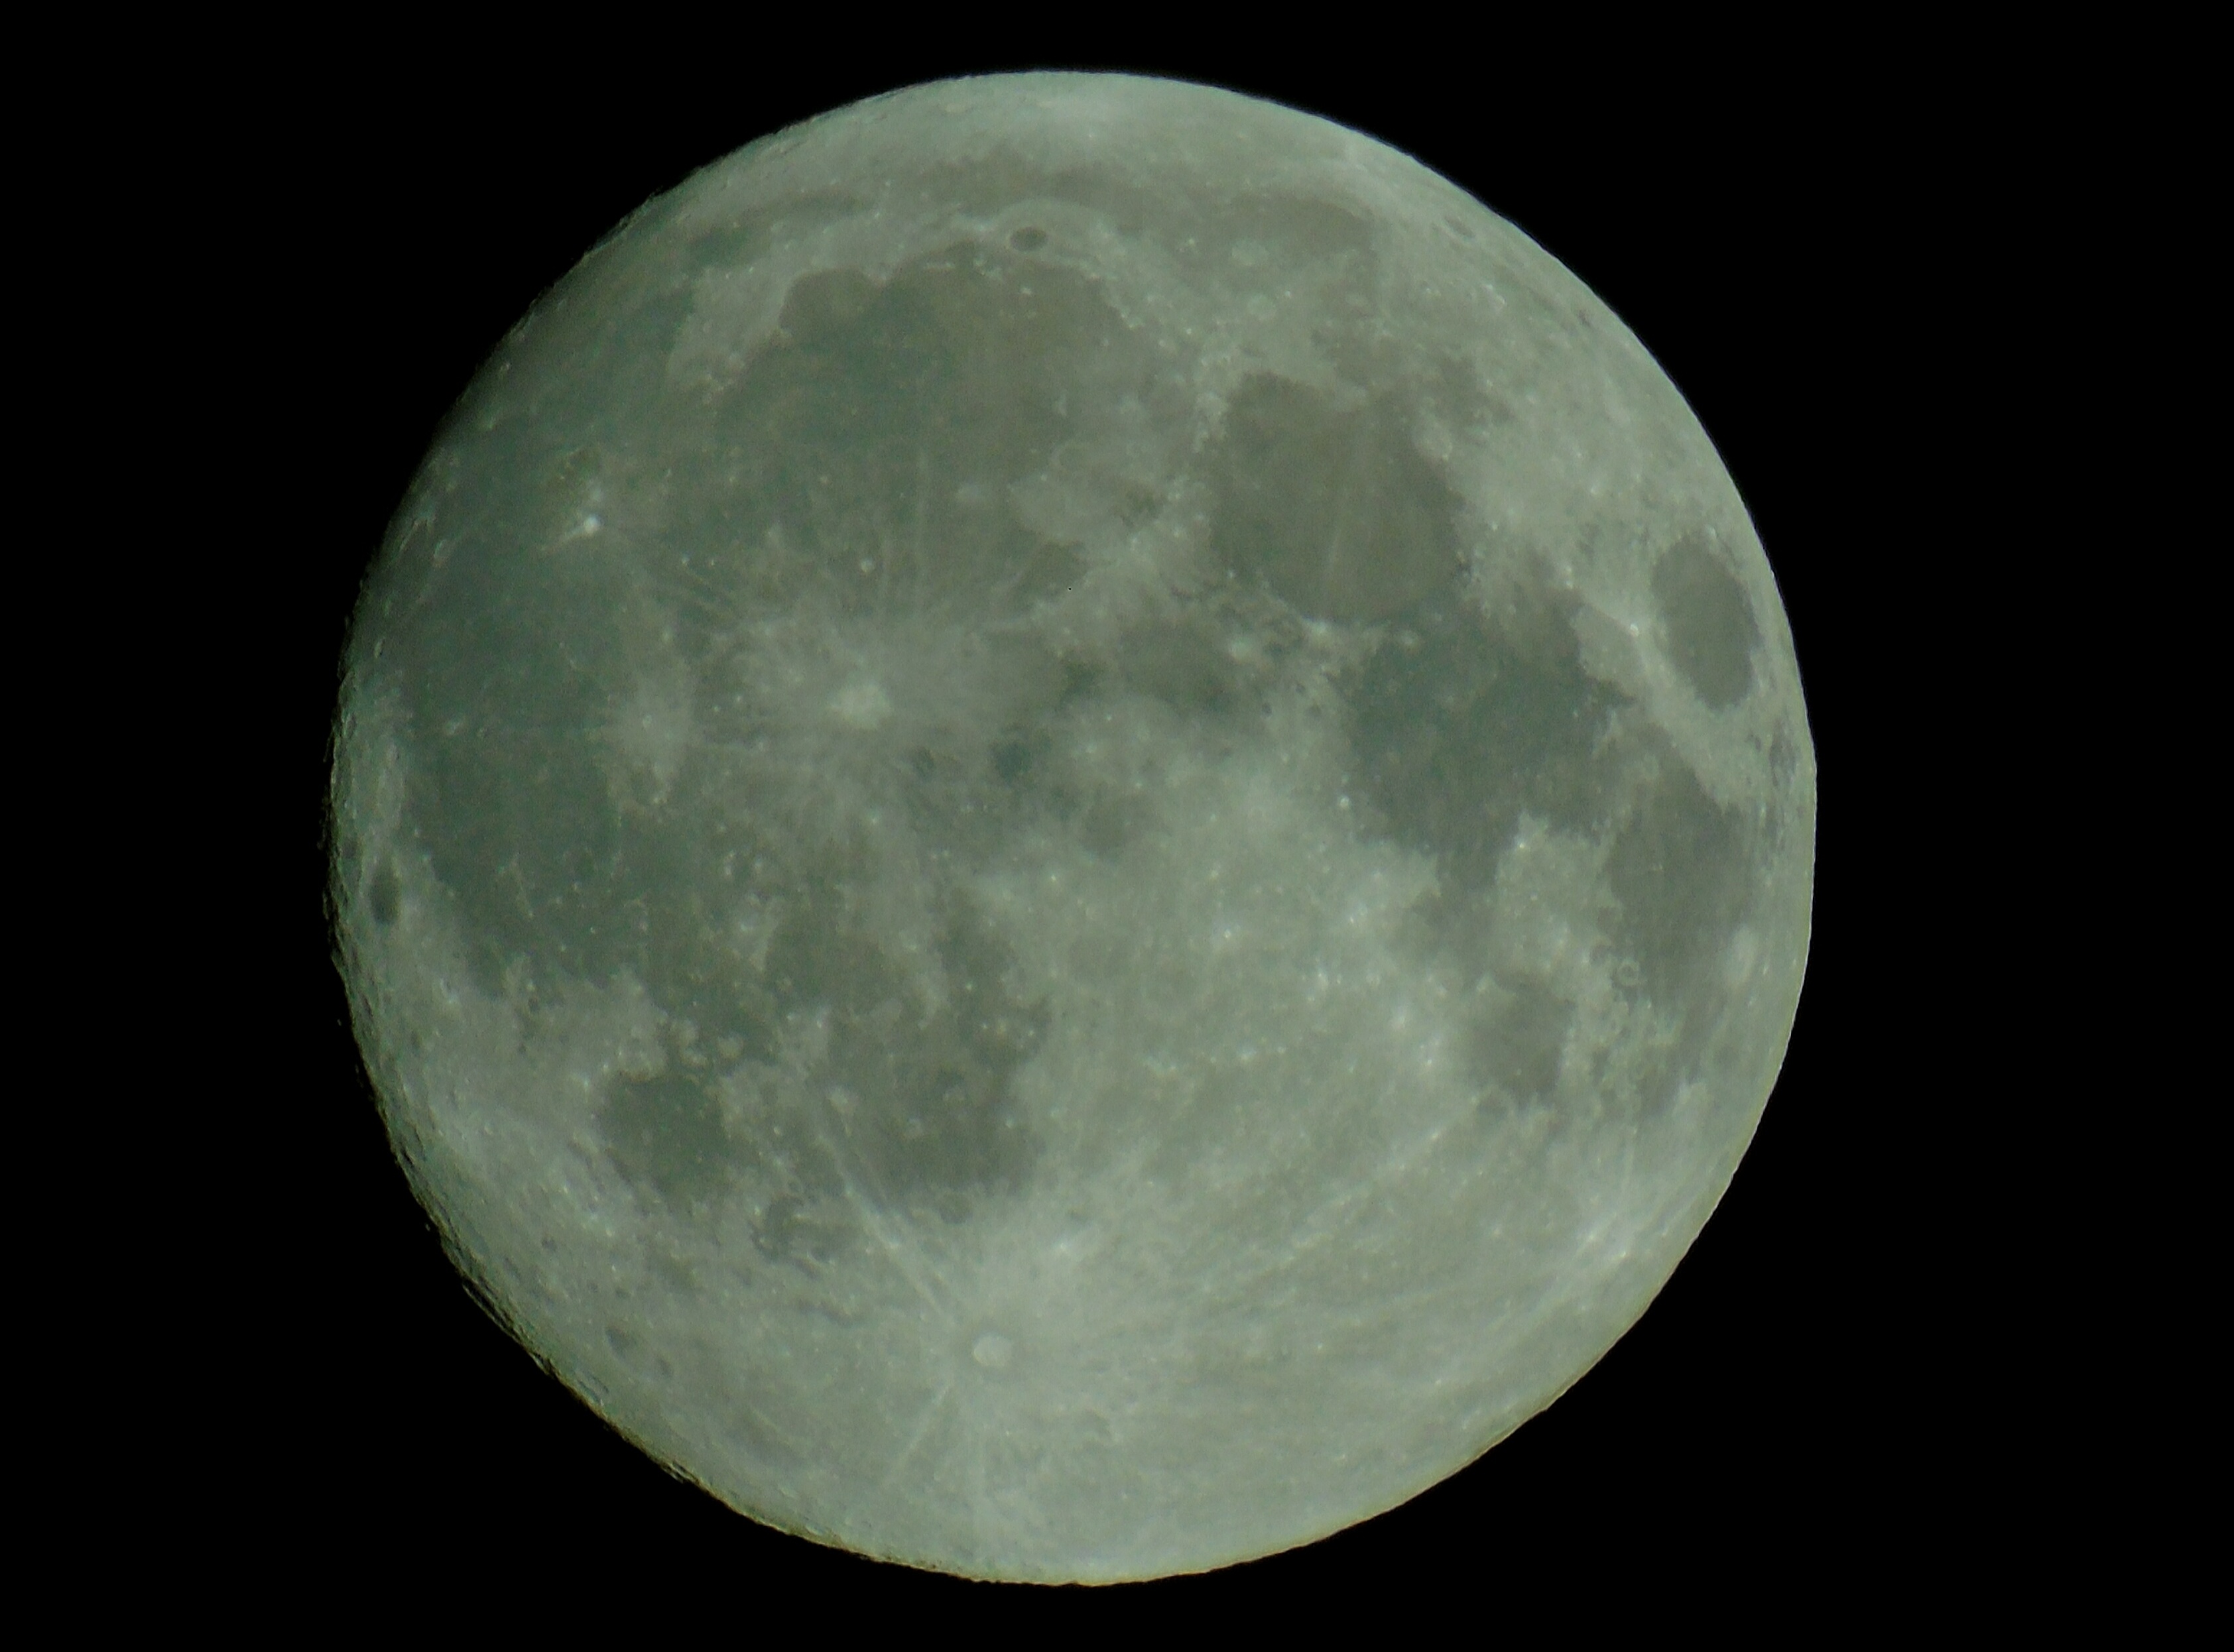
night, atmosphere, close, moon, full moon, moonlight, astronomy, luna, zoom, astronomical object